Geobiology

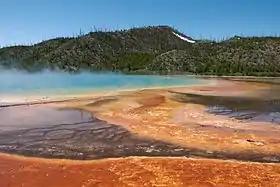
The colorful microbial mats of Grand Prismatic Spring in Yellowstone National Park, USA. The orange mats are composed of Chloroflexia, "Cyanobacteria", and other organisms that thrive in the 70˚C water. Geobiologists often study extreme environments like this because they are home to extremophilic organisms. It has been hypothesized that these environments may be representative of early Earth.

Geobiology is a field of scientific research that explores the interactions between the physical Earth and the biosphere. It is a relatively young field, and its borders are fluid. There is considerable overlap with the fields of ecology, evolutionary biology, microbiology, paleontology, and particularly soil science and biogeochemistry. Geobiology applies the principles and methods of biology, geology, and soil science to the study of the ancient history of the co-evolution of life and Earth as well as the role of life in the modern world. Geobiologic studies tend to be focused on microorganisms, and on the role that life plays in altering the chemical and physical environment of the pedosphere, which exists at the intersection of the lithosphere, atmosphere, hydrosphere and/or cryosphere. It differs from biogeochemistry in that the focus is on processes and organisms over space and time rather than on global chemical cycles.